SongPop

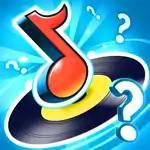
App Store icon

SongPop is a series of head-to-head music trivia games developed by FreshPlanet and published by Gameloft. The first title in the series was released as a free app in May 2012 and was available for iOS, Android, Windows, and Facebook. By 2015, the app had been downloaded 100 million times.